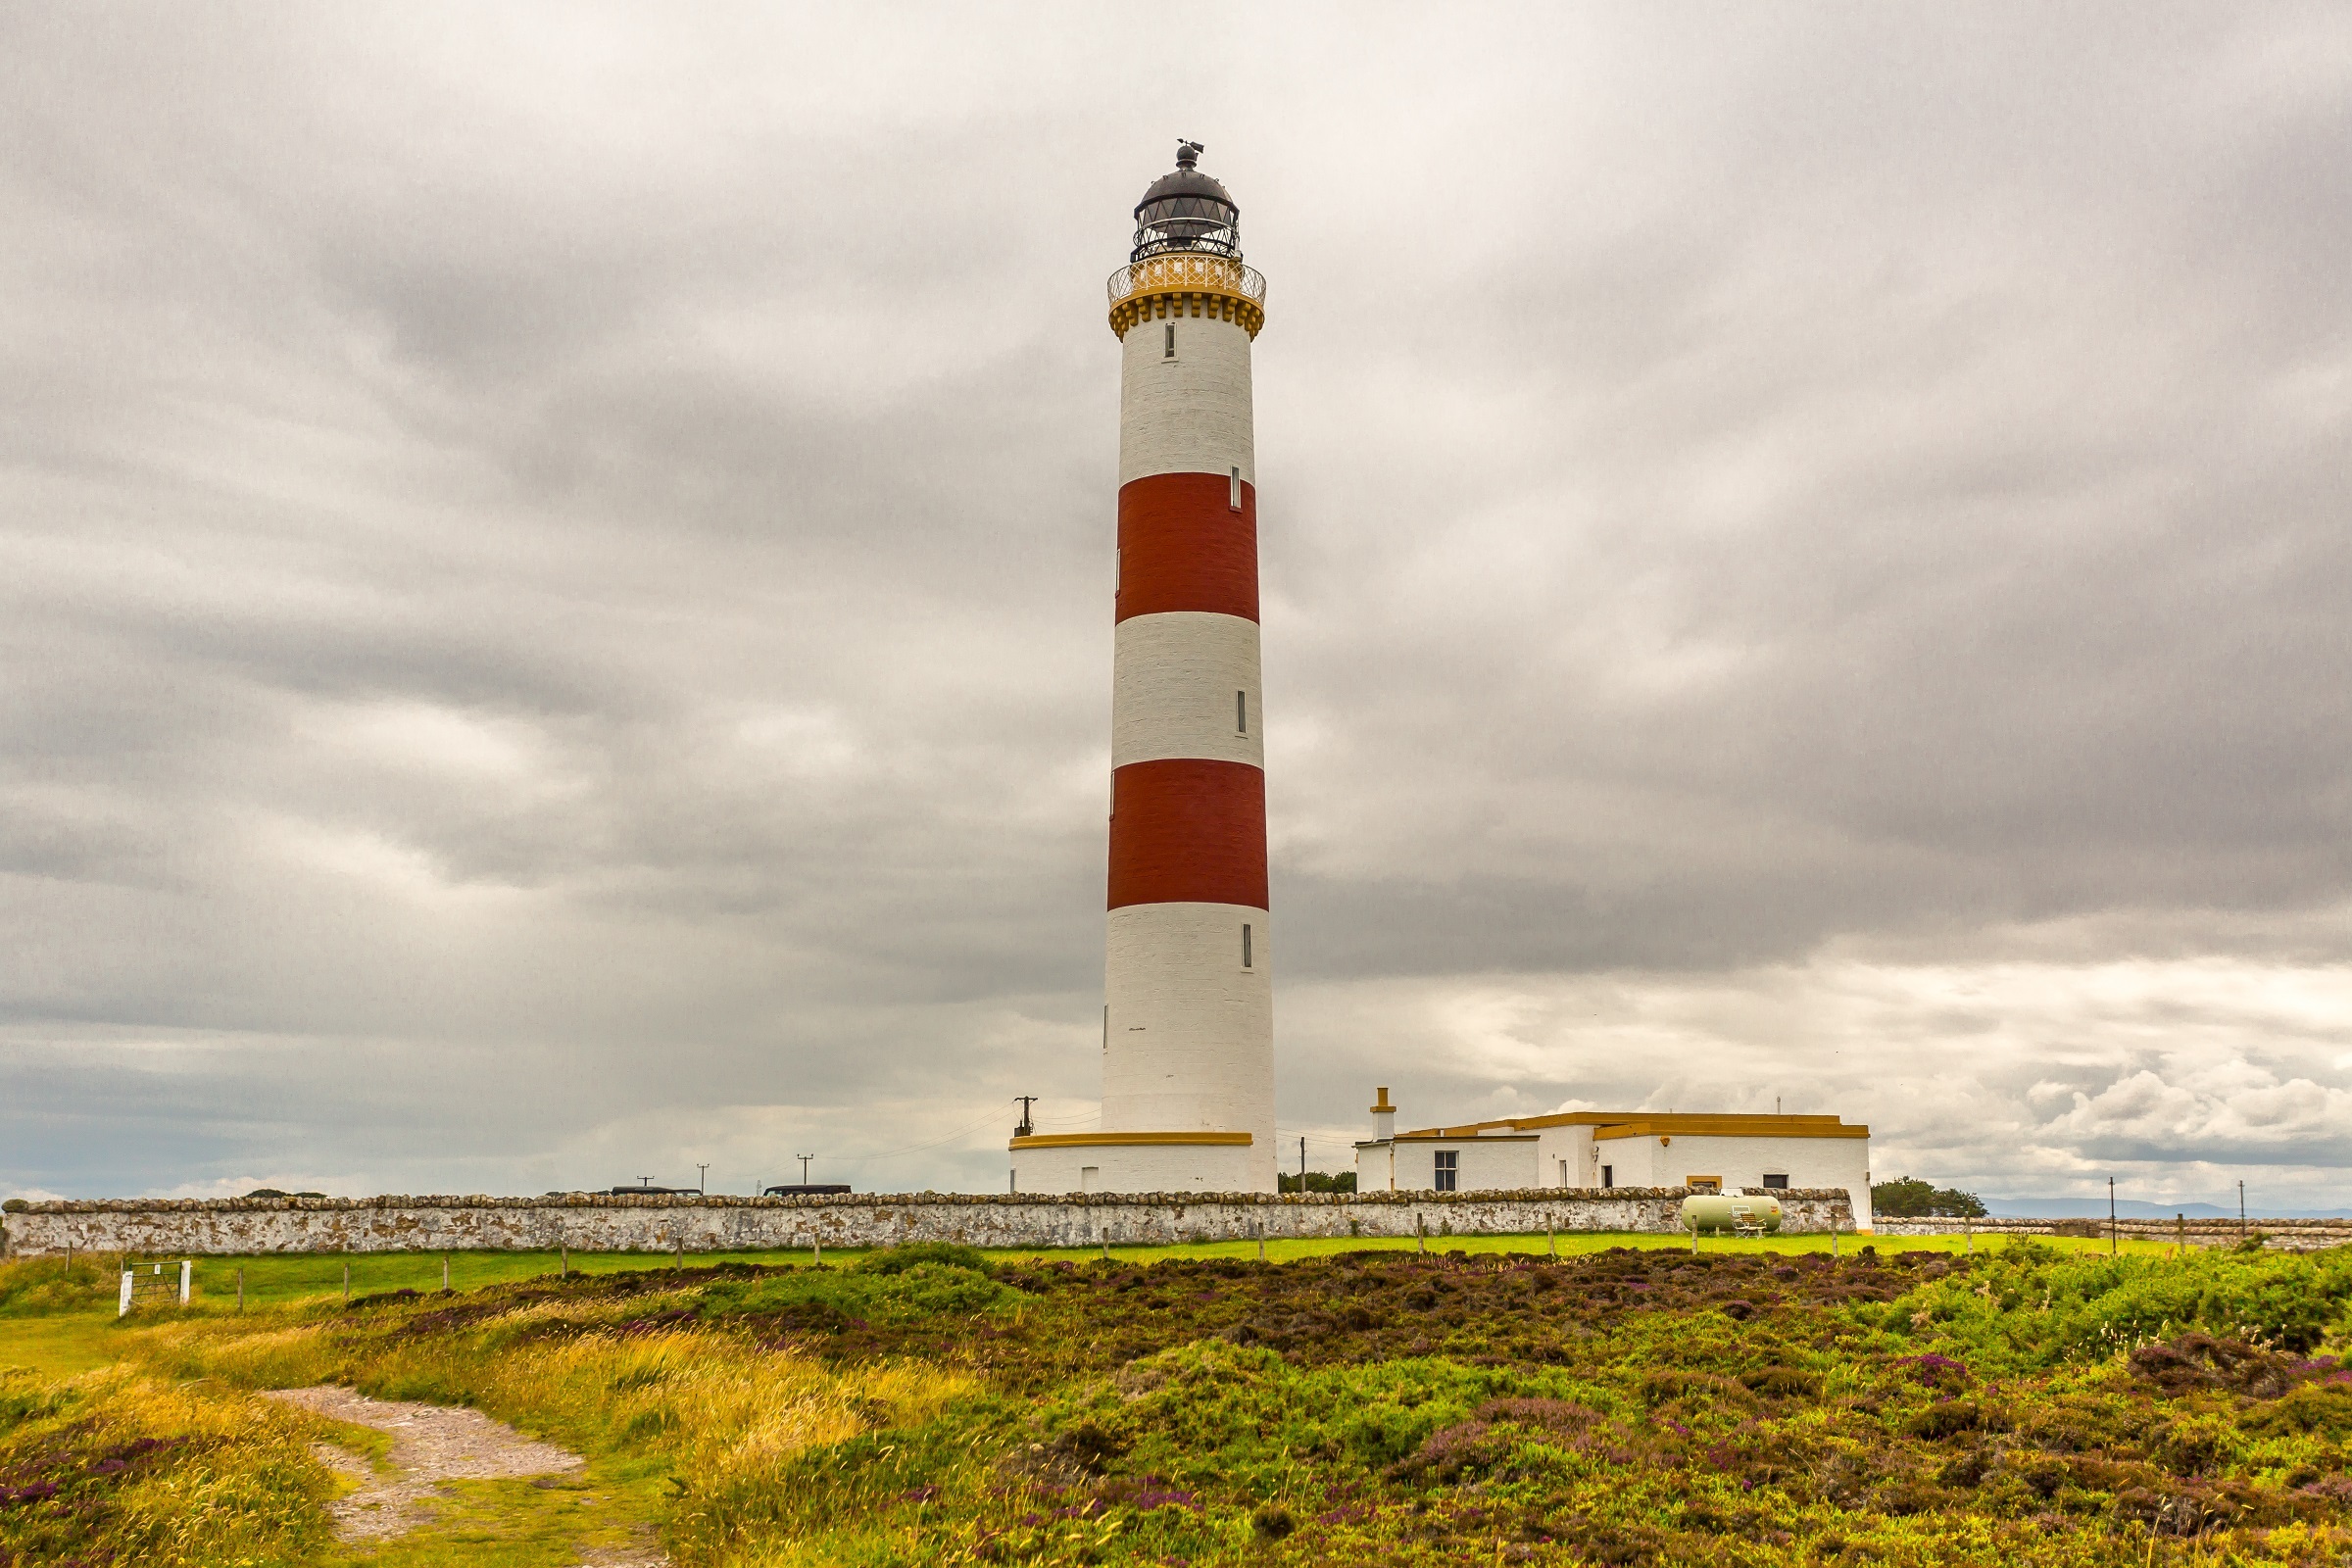
landscape, sea, coast, ocean, light, lighthouse, architecture, house, shore, building, coastline, tower, symbol, scenic, seascape, beacon, clouds, navigation, warning